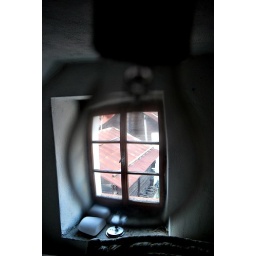
A very old window, in a very old mountain house (it was built in 1771), taken throughout a glass light.